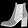
Label: Ankle boot